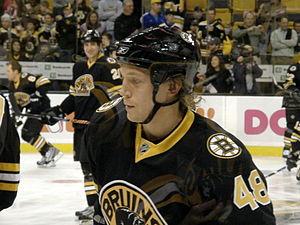
Matthew Hunwick, dit Matt Hunwick, est un joueur professionnel américain de hockey sur glace. Il évolue au poste de défenseur. Il est le frère de Shawn Hunwick.